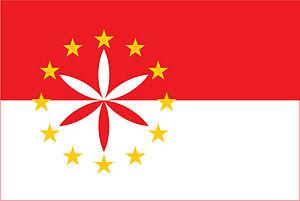
Drapeau de l'eurorégion Arpitanie / Drapeau arpitan Italiano: Bandiera dell'Euroregione Arpitania